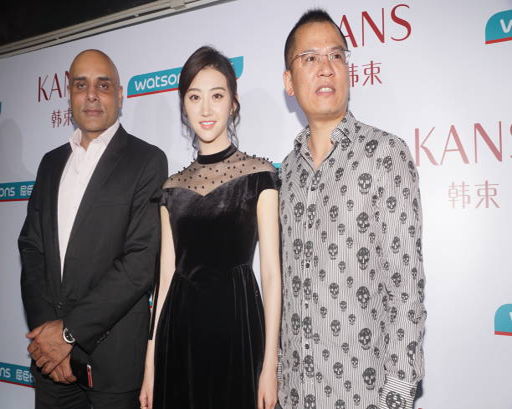
actor attends a commercial event .